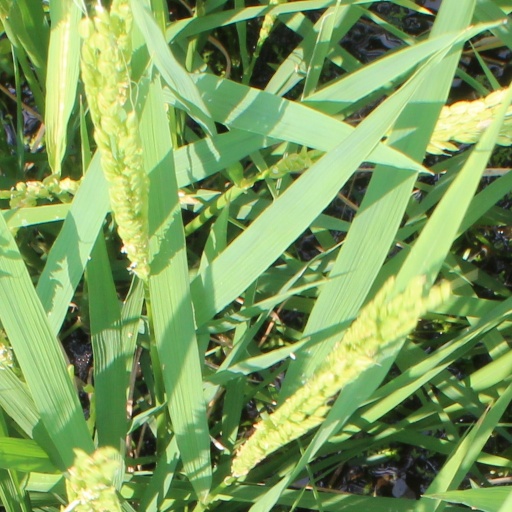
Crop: rice